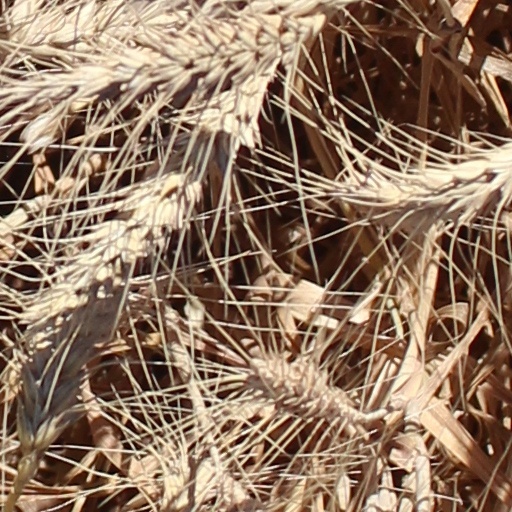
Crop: wheat